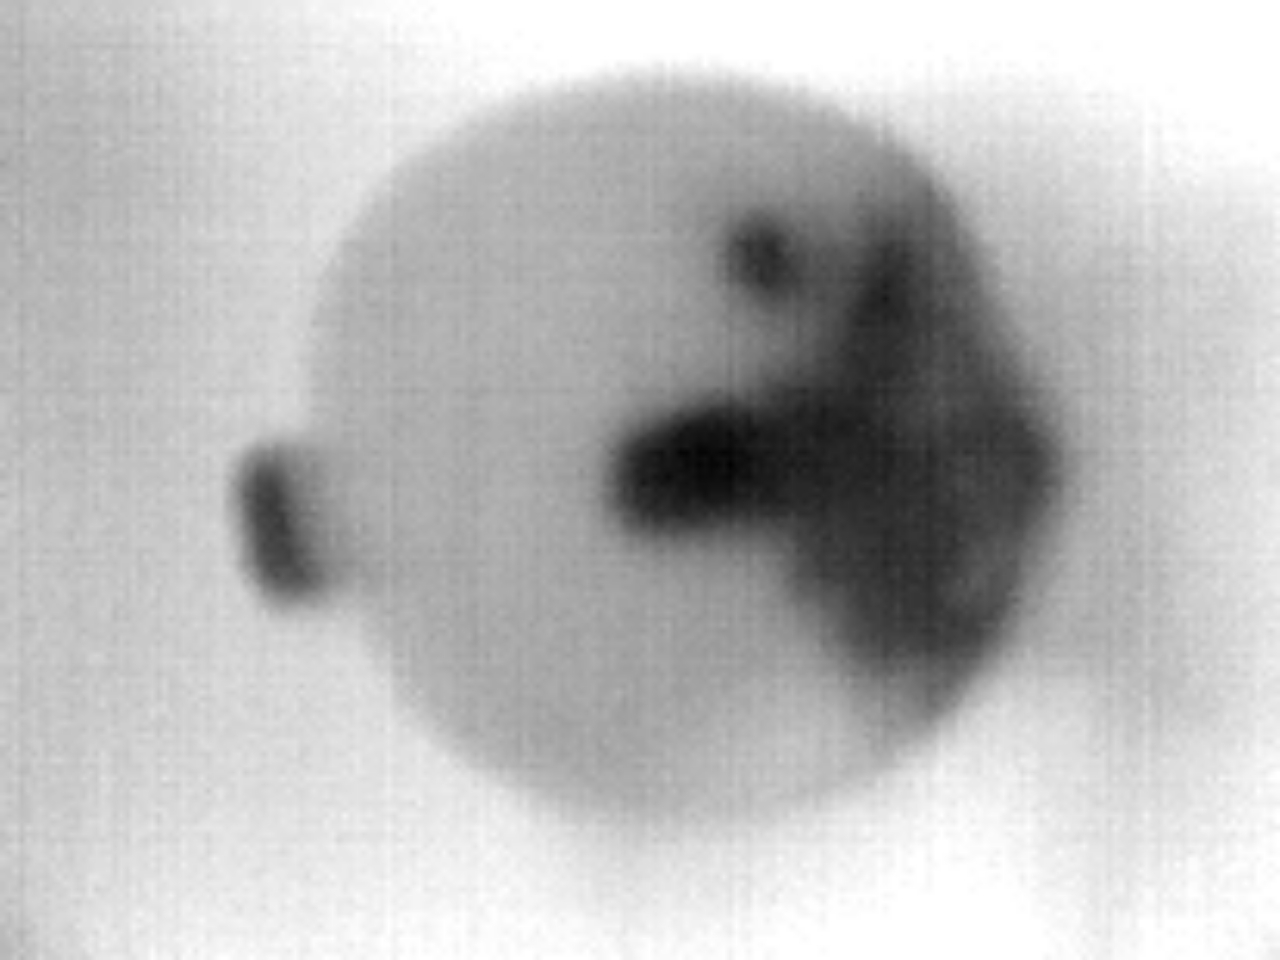
Label: Major Defect